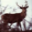
Label: deer